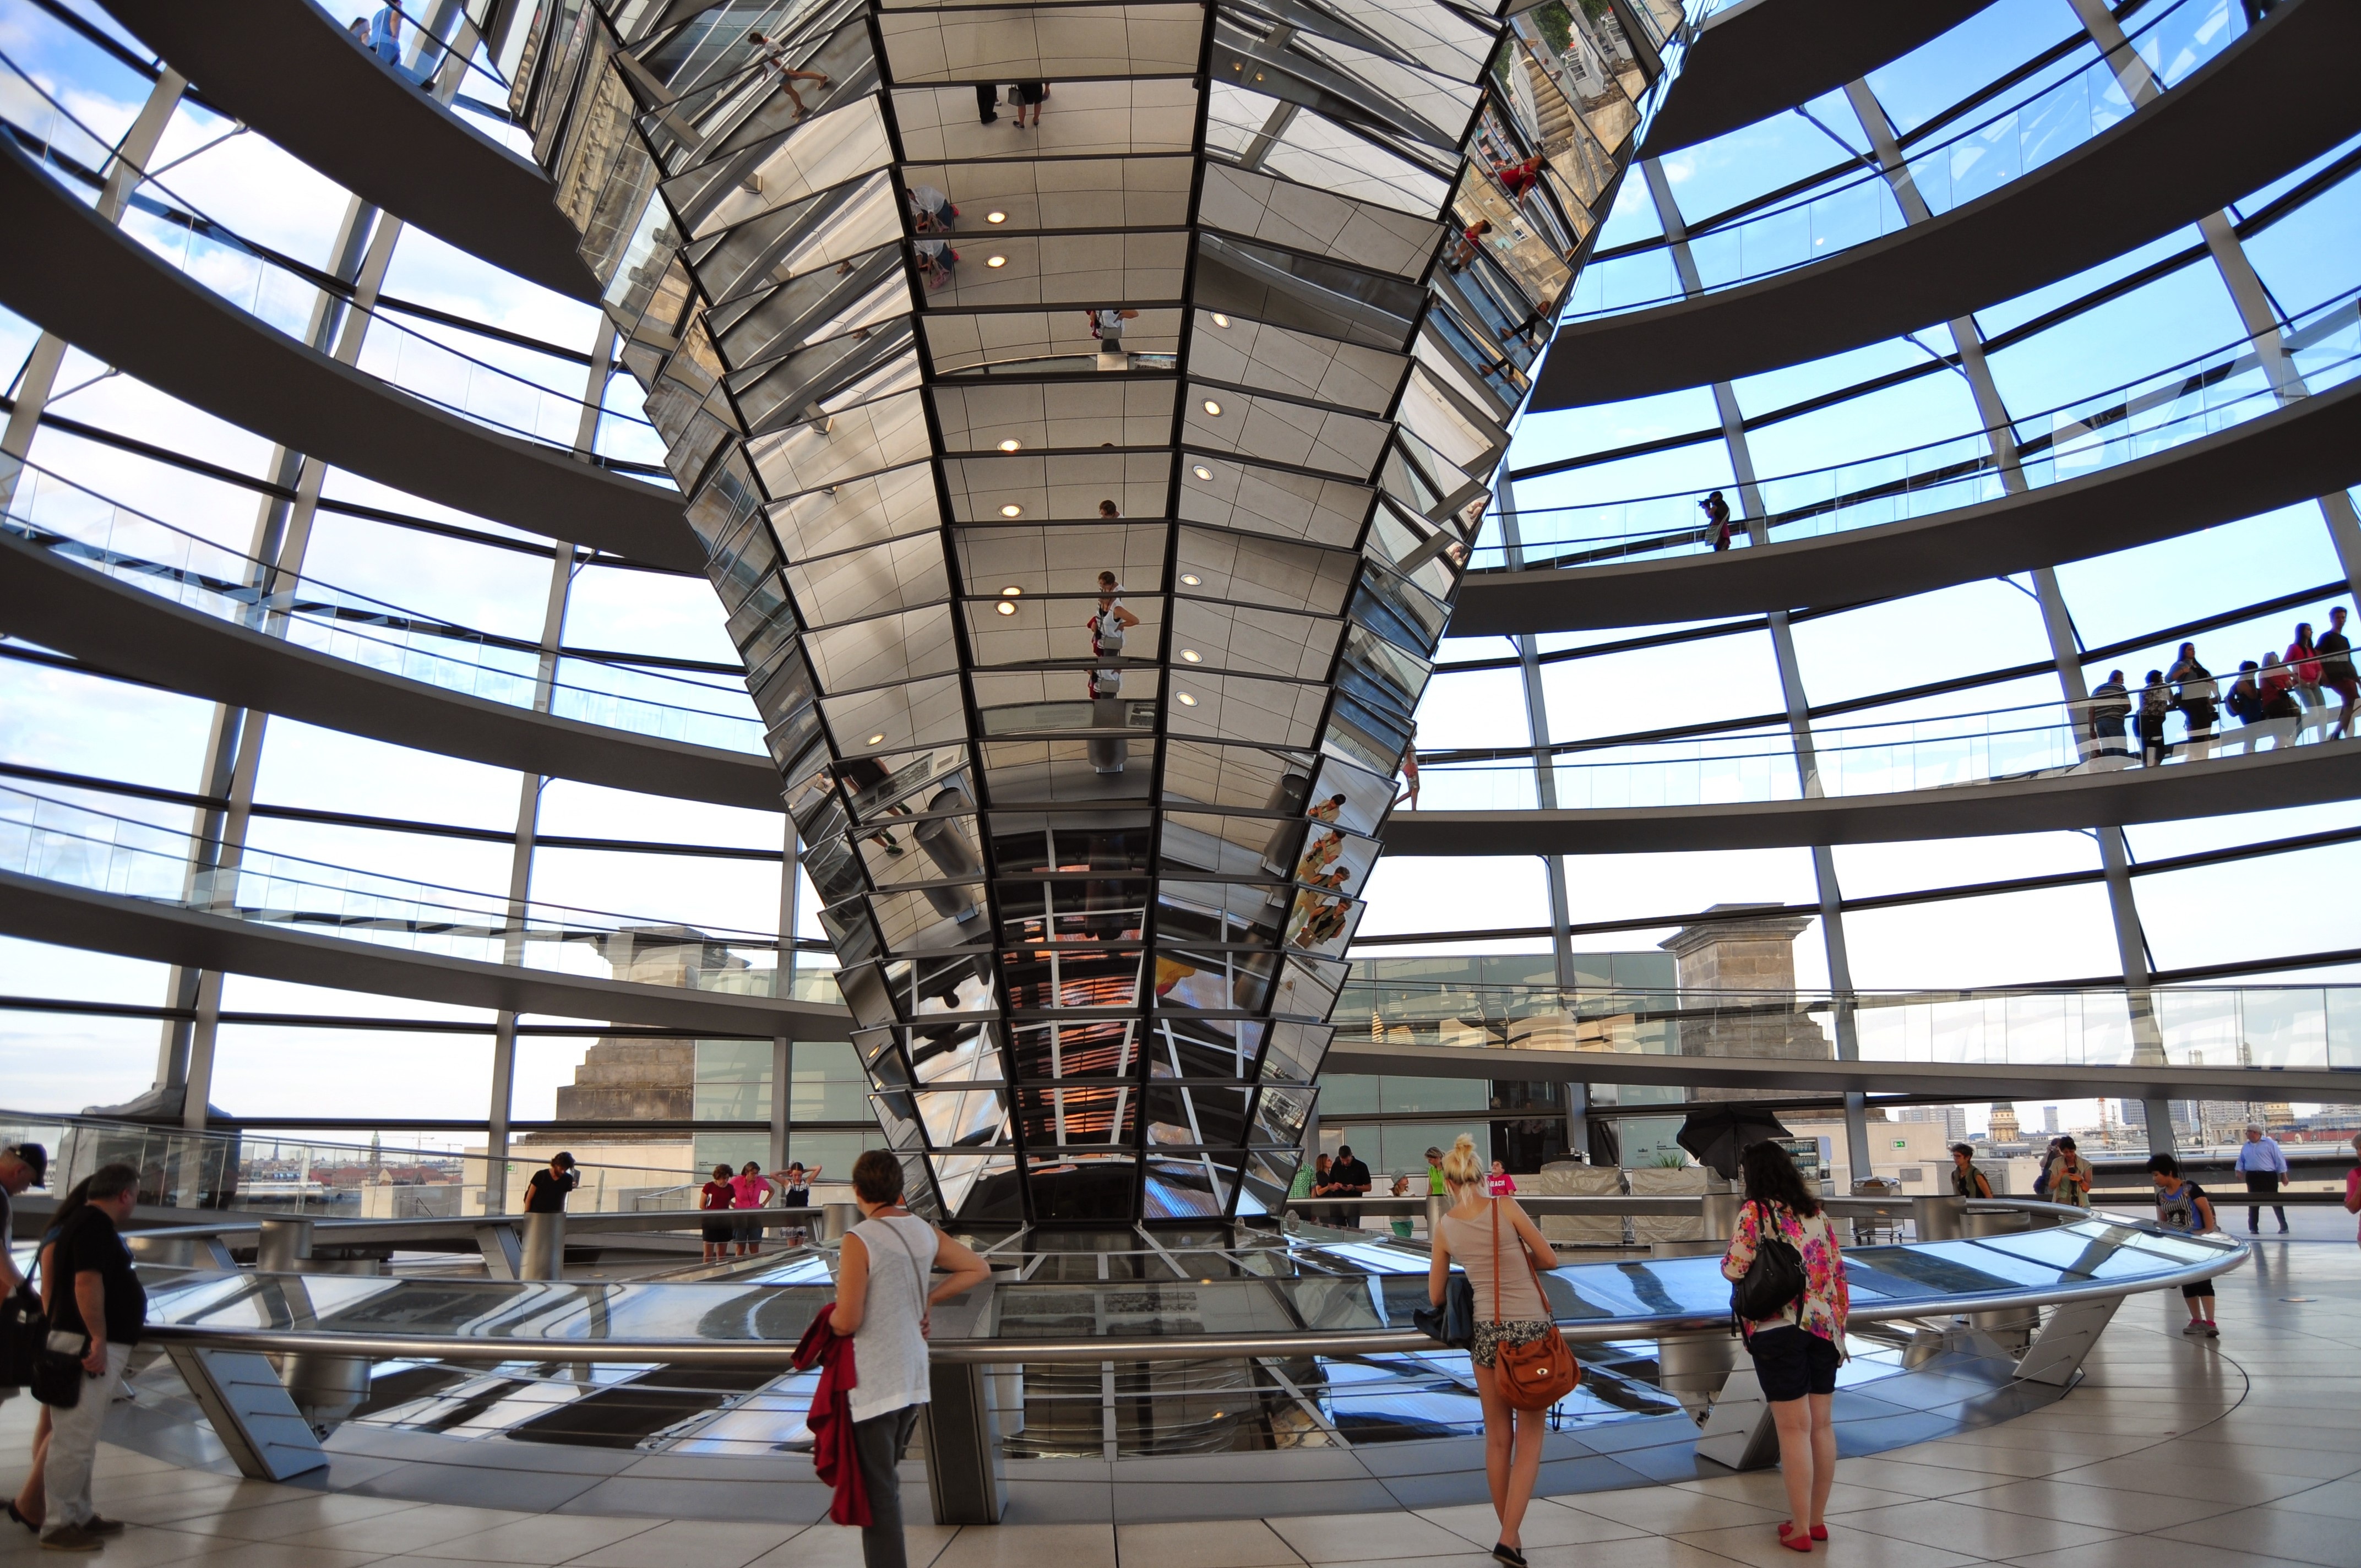
architecture, structure, glass, building, monument, plaza, arena, berlin, the dome, the reichstag, sport venue